Yuzuru Hanyu

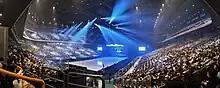
Crowd on the first day of Hanyu's Repray Tour at Saitama Super Arena in 2023 before the start of the show

The Repray Tour, a sequel to "Gift" and the second main chapter of Hanyu's Ice Story series, was the first solo ice show tour to be produced in figure skating, scheduled with four stops across Japan in Saitama, Saga, Yokohama, and Rifu from November2023 to April2024. Similar to "Gift", each show had a duration of 120minutes with 12programs being merged into a gaming-themed story that picked up the contrasts between the virtual and real world, giving "food for thought about life and the series of choices we make." Hanyu's performances to soundtracks from popular video games like "Final Fantasy" or "Undertale" attracted many fans not only from figure skating but also the gaming scene. Due to high ticket demand, an additional performance in Rifu was added to the three initial tour stops. On October 4, 2024, Hanyu announced the third installment of the series with the Echoes of Life Tour, which was held with three stops from December 2024 to February 2025.